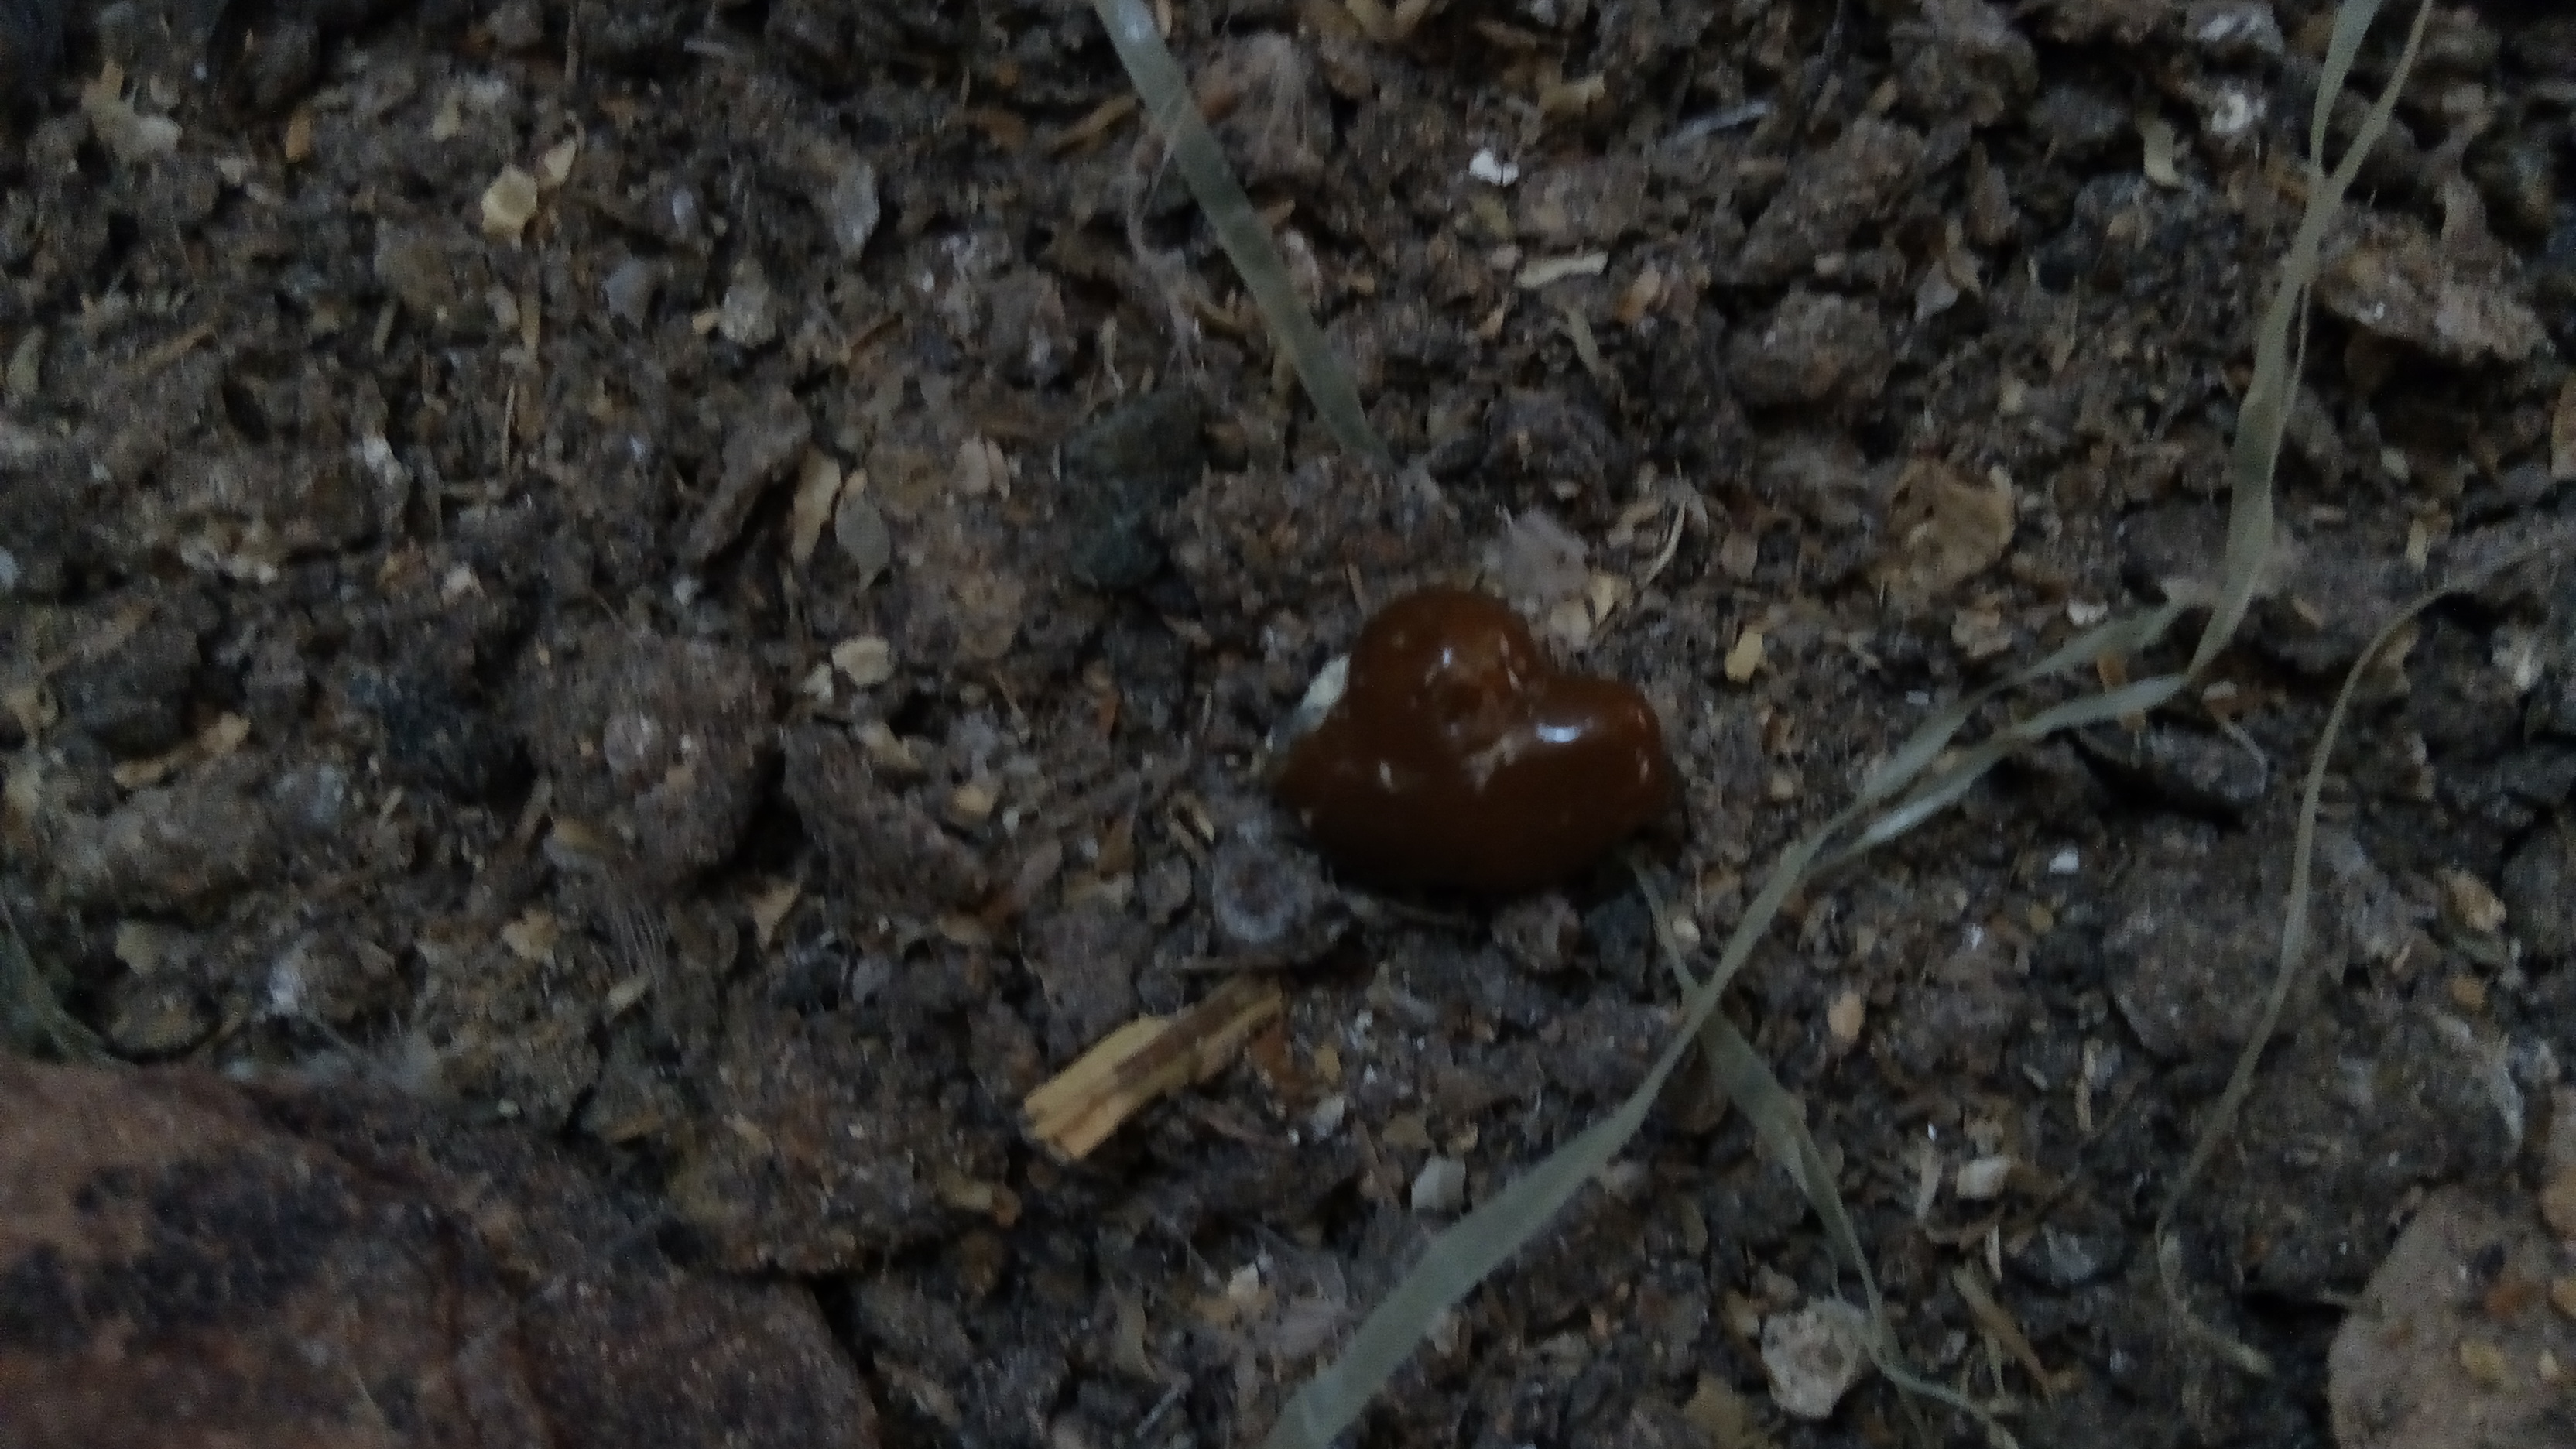
PCR-confirmed diagnosis: Coccidiosis